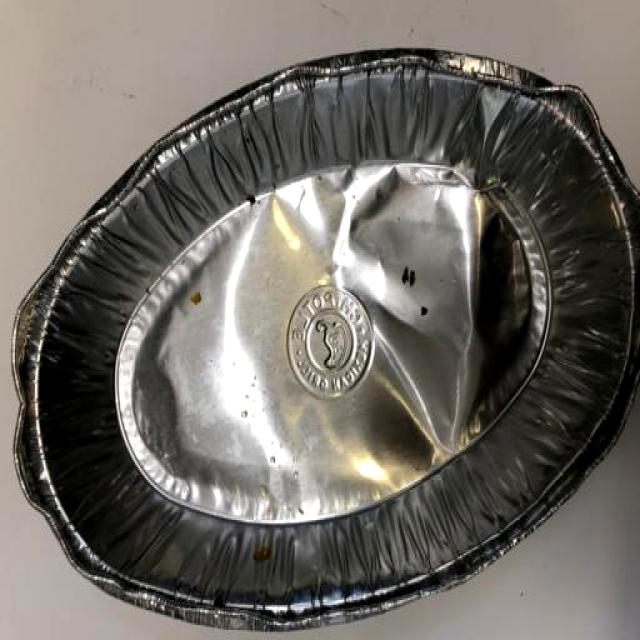
Label: Metal